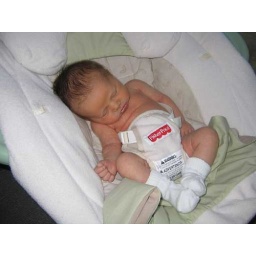
Still a bit orange from jaundice. We have him sitting in the sunshine.